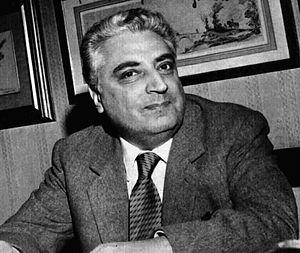
Renzo De Felice est un historien italien, spécialiste du fascisme.